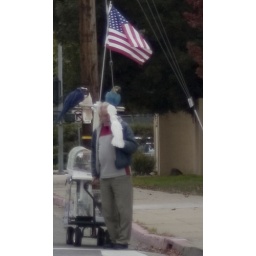
He was walking across the street in Monterey, with all these birds. He seemed to be heading for Fisherman's Wharf.